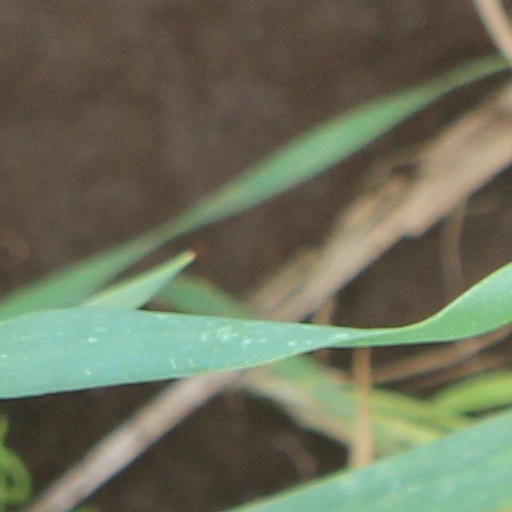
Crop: wheat